Umm Tais National Park

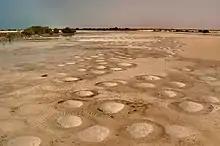
Sand mounds in a salt marsh in Umm Tais

Umm Tais National Park is on an uninhabited island on the northern tip of Qatar. It includes sand bars and small islets with mangroves. A number of migratory bird species also inhabit the island. It was established in 2006 during the 15th Asian Games. Ruins of an ancient village known as Al Mafjar are nearby and there are plans to develop it as a tourist attraction. It is also within of the town of Ar-Ruʼays.